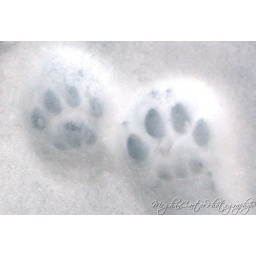
+3 in comments. These are my cats paw prints. The last one in comments is my dogs :)